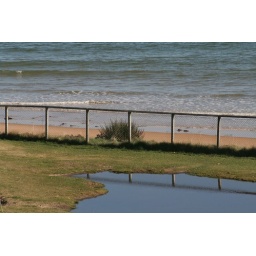
Reflections in a pool at the beach car park, Dornoch